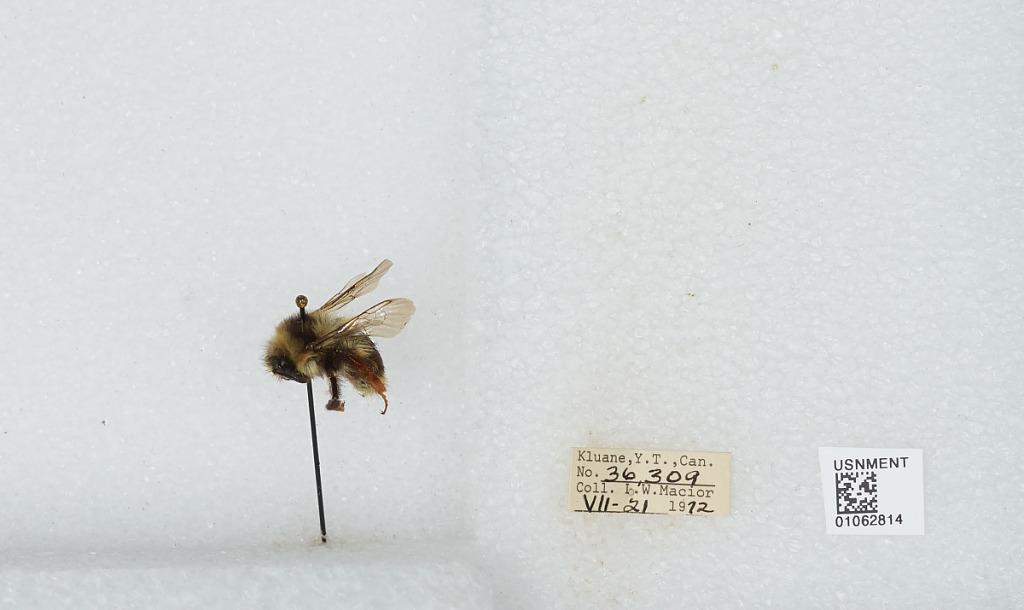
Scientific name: Bombus bifarius nearcticus
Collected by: L. Macior
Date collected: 1972-7-21
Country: Canada
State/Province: Yukon Territory
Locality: Kluane
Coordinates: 60.75, -139.5